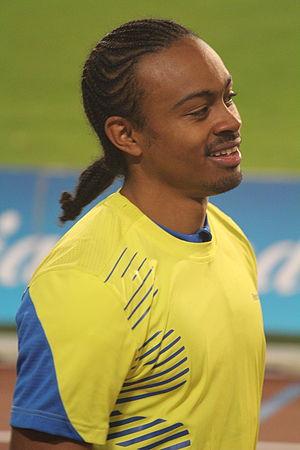
Aries Merritt est un athlète américain spécialiste du 110 mètres haies. Titré lors des Jeux olympiques de 2012, à Londres, il est l'actuel détenteur du record du monde de la discipline avec 12 s 80, établi le 7 septembre 2012 lors du Mémorial Van Damme de Bruxelles.
Le record du monde du 110 mètres haies est actuellement détenu par l'Américain Aries Merritt, crédité de 12 s 80 le 7 septembre 2012 lors du Mémorial Van Damme de Bruxelles, en Belgique.